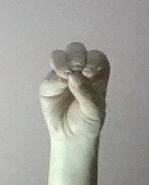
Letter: ha